SS Pennland

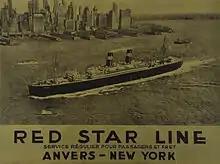
Red Star Line poster showing "Pennland" arriving in New York

In 1935 Bernstein had "Pennland" refitted at Kiel as a one-class ship with berths for either 486 or 550 tourist class passengers. She was registered in Hamburg. She continued to sail between Antwerp and New York, but calling at Le Havre, Southampton and Halifax. She began her first voyage for Bernstein from Antwerp on 10 May 1935.